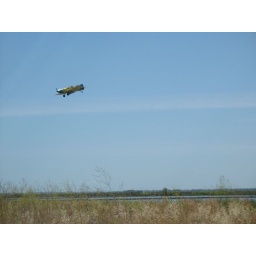
that plane is a crop duster flying above fields~ cool to see a plane flying that close~ :P